Obesity

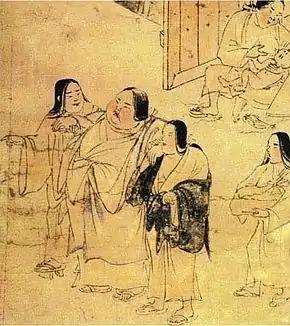
The disease scroll ("Yamai no soshi", late 12th century) depicts a woman moneylender with obesity, considered a disease of the rich.

Like many other medical conditions, obesity is the result of an interplay between genetic and environmental factors. Polymorphisms in various genes controlling appetite and metabolism predispose to obesity when sufficient food energy is present. As of 2006, more than 41 of these sites on the human genome have been linked to the development of obesity when a favorable environment is present. People with two copies of the FTO gene (fat mass and obesity associated gene) have been found on average to weigh 3–4 kg more and have a 1.67-fold greater risk of obesity compared with those without the risk allele. The differences in BMI between people that are due to genetics varies depending on the population examined from 6% to 85%.